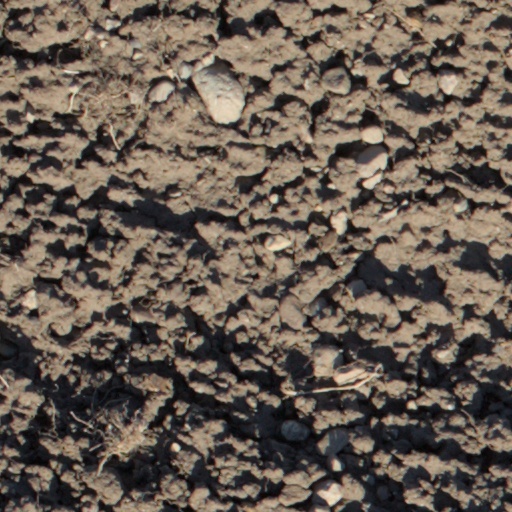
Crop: wheat